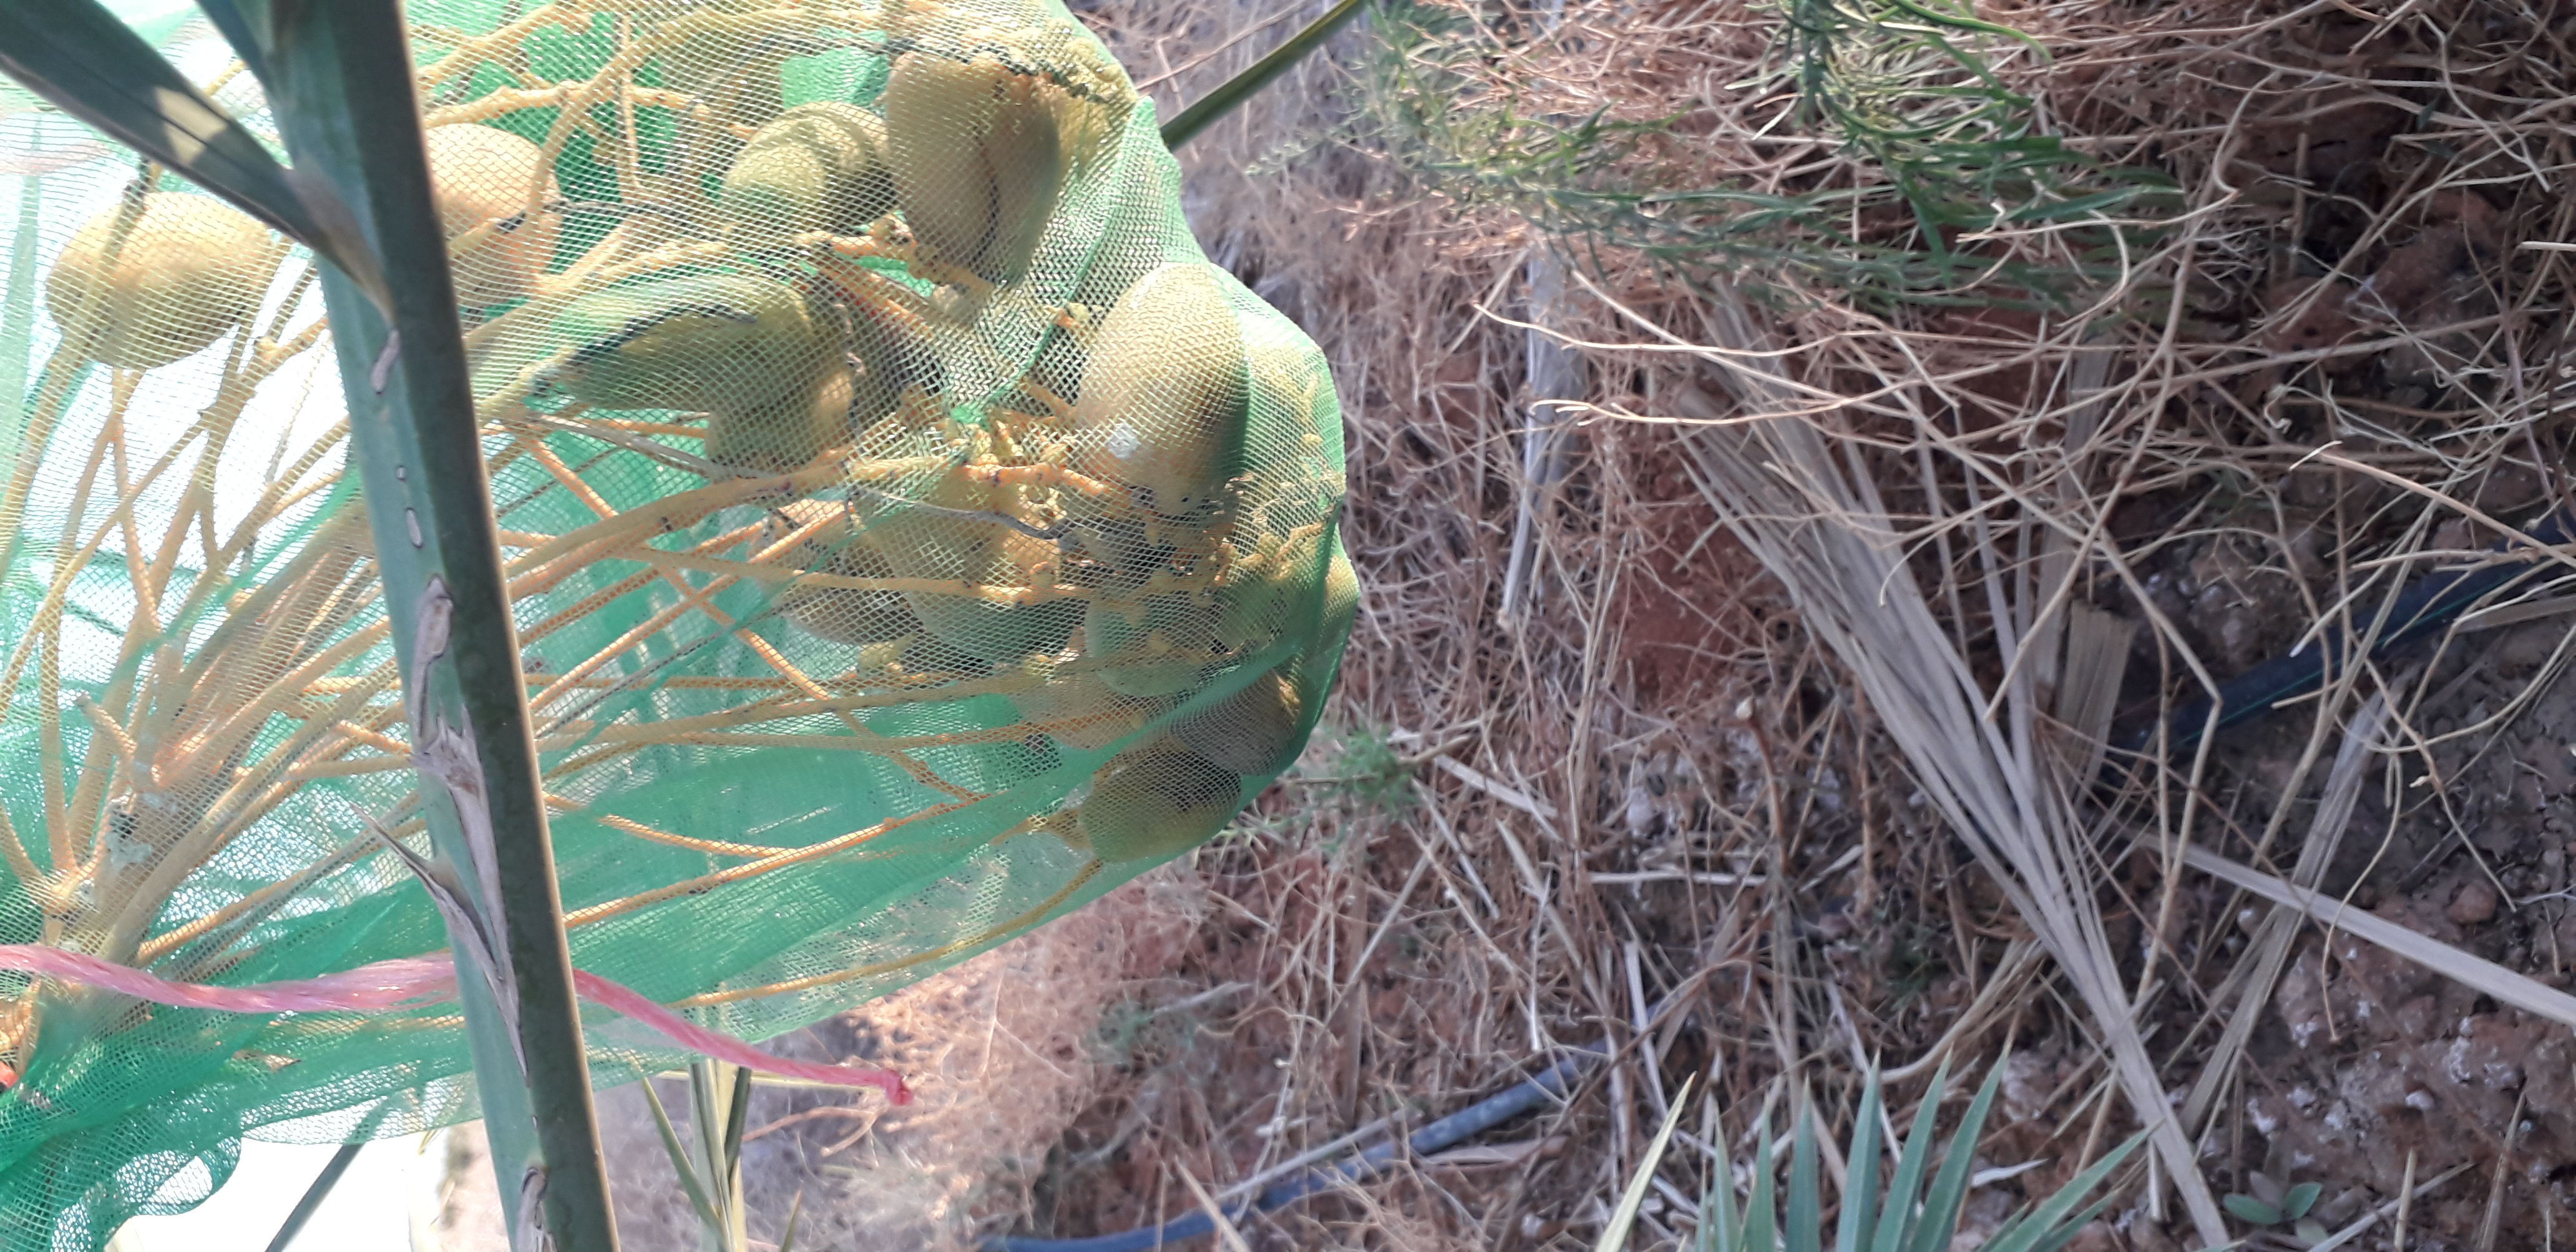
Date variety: Boumajhoul